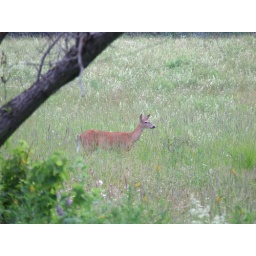
crossing in to the field next door